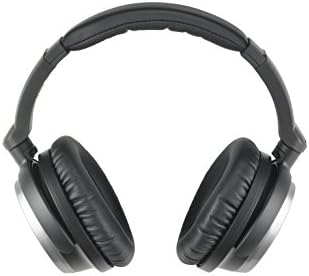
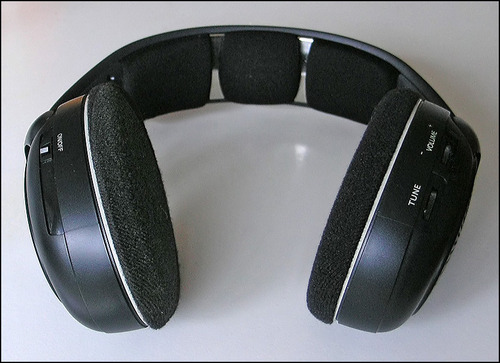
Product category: headphones
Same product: no